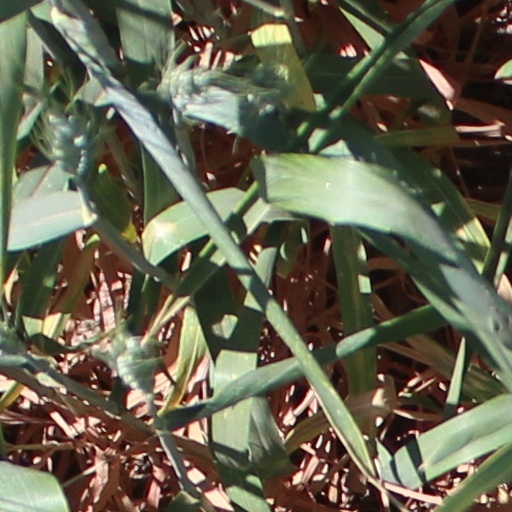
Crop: wheat